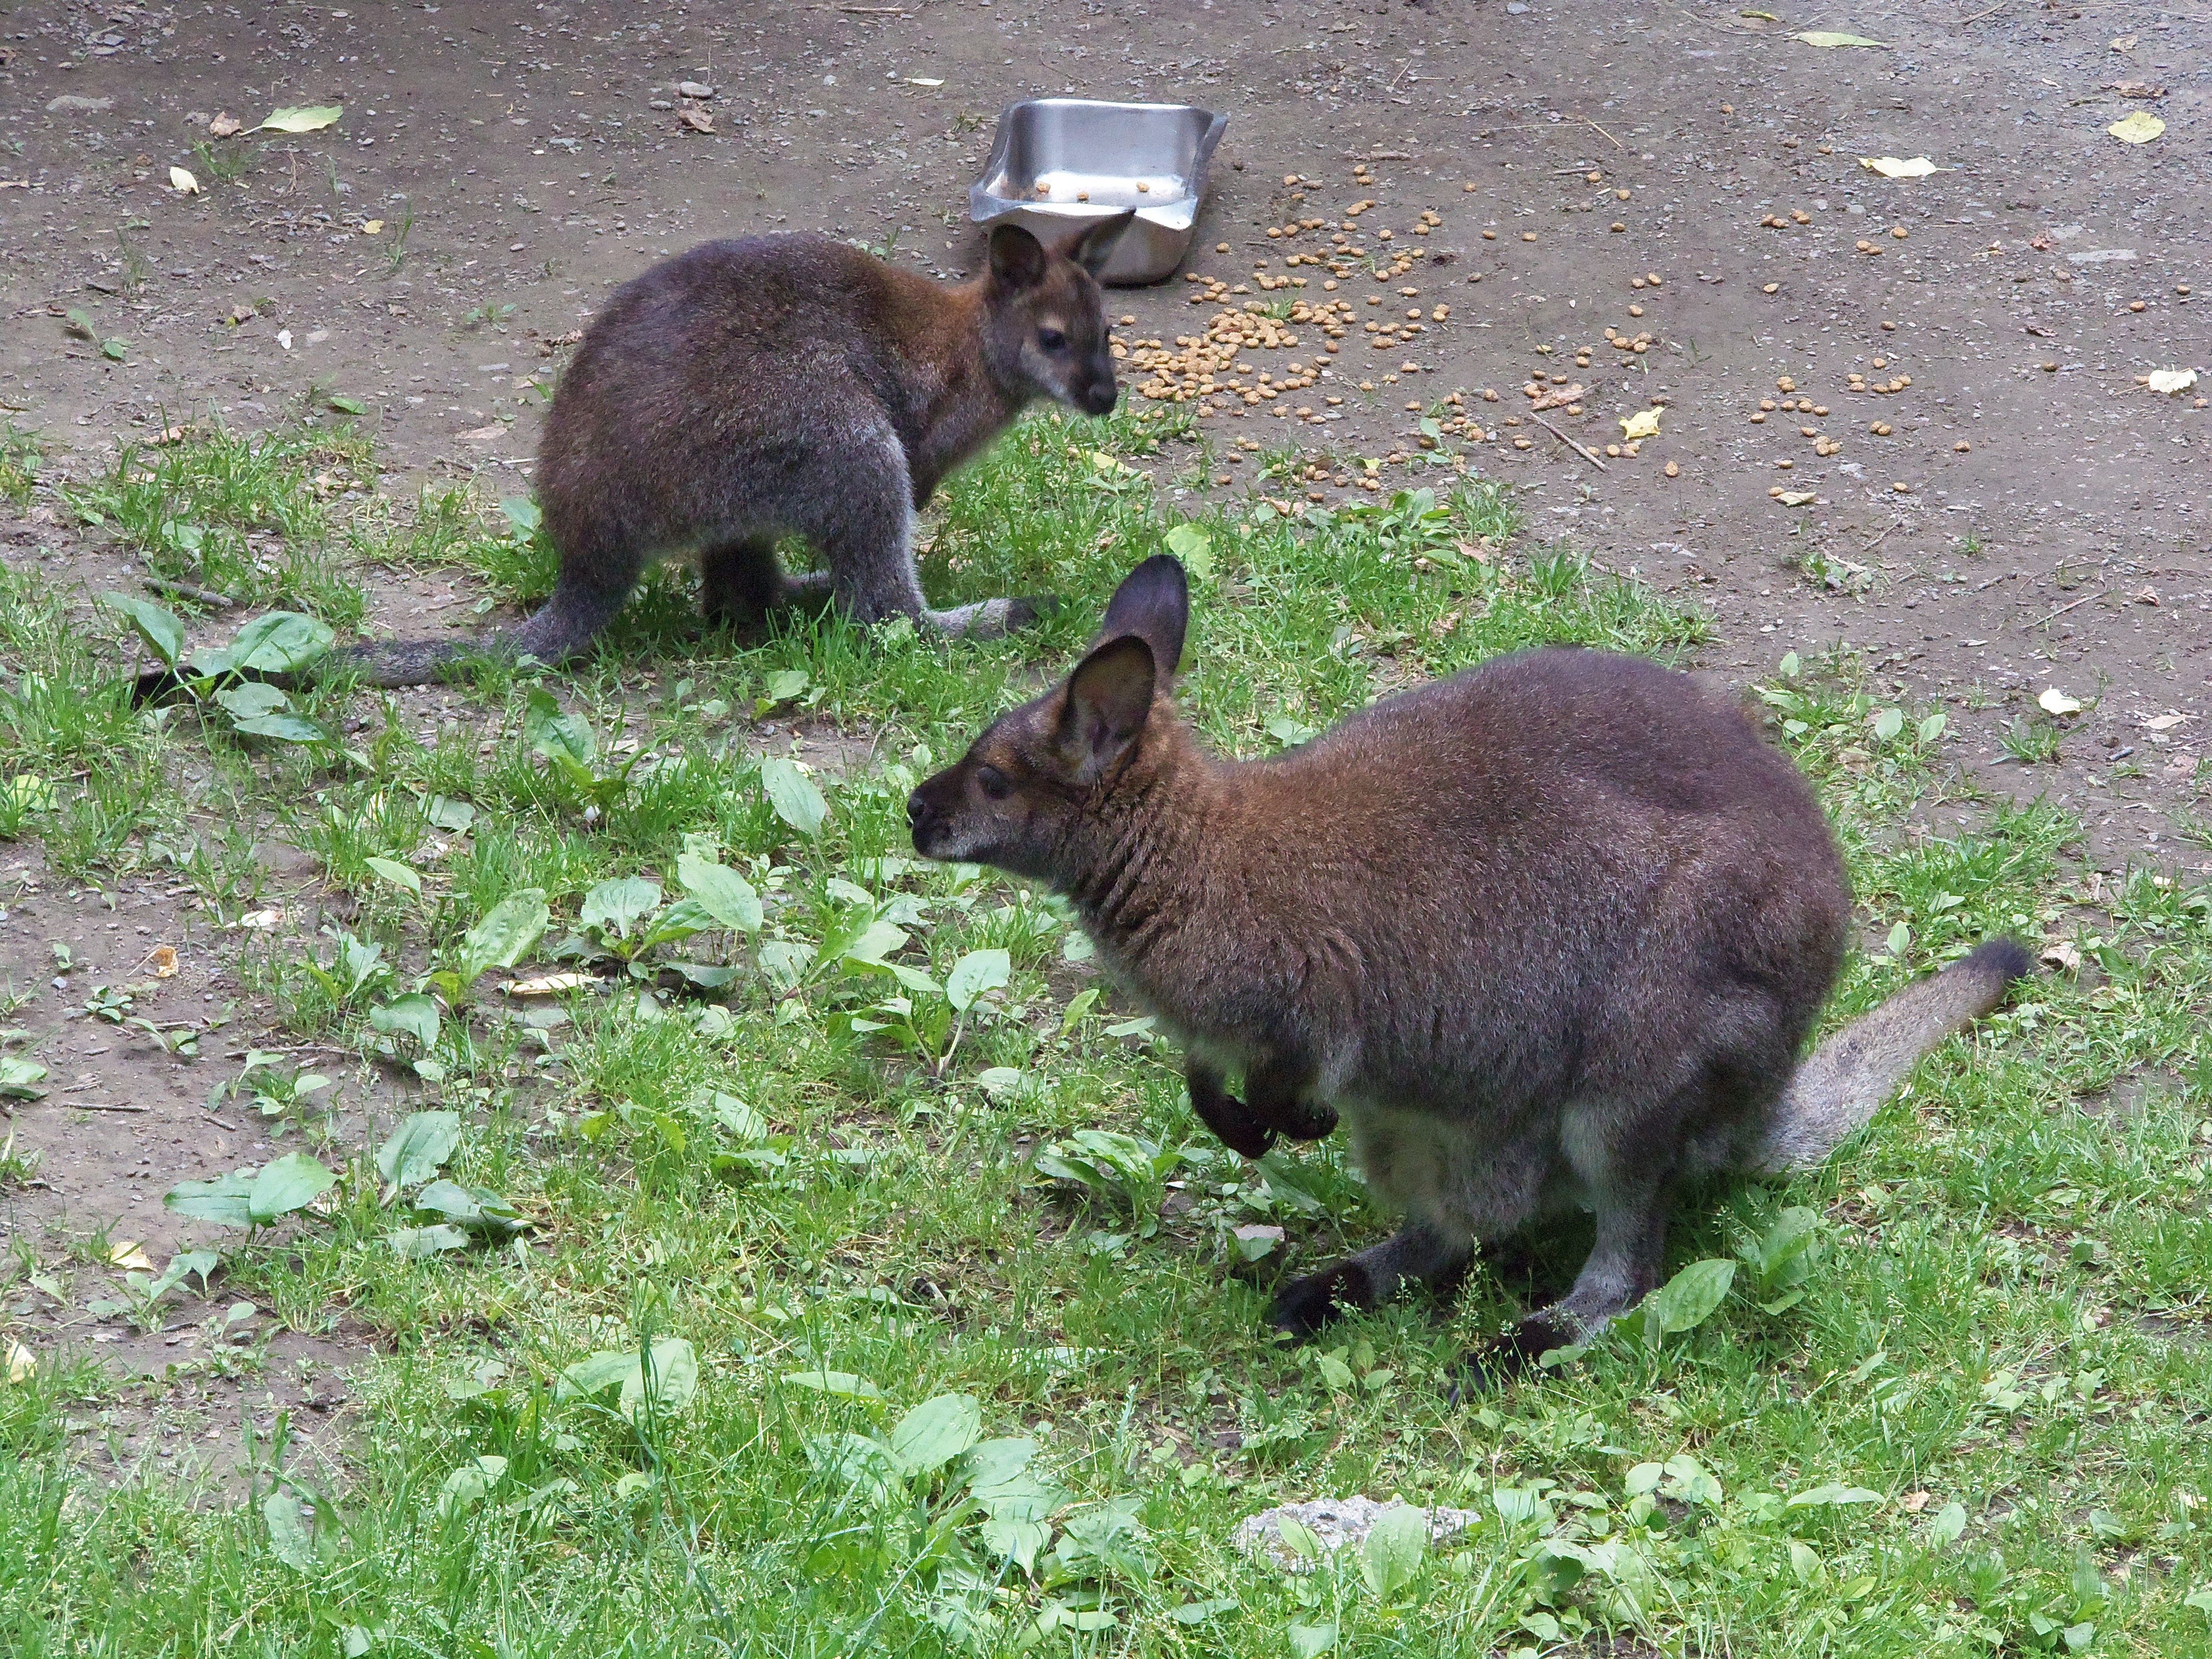
nature, animal, cute, wildlife, zoo, park, mammal, fauna, wallaby, australian, mother, vertebrate, joey, marsupial, outback, macropodidae